Tomas Bolme

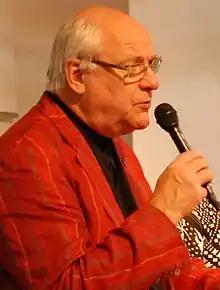
Bolme in 2010.

Tomas Robert Olof Bolme (born 21 April 1945 in Högalid, Stockholm) is a Swedish actor. He is famous for being the Swedish voice of Tintin, and he is also the voice of the anime hero Cobra. As a child, he acted at Vår teater, a children's theatre in Stockholm. He studied at Teaterhögskolan in Stockholm during the years 1966 to 1969. Bolme has performed at Fria Proteatern, Royal Dramatic Theatre, Stockholm City Theatre and the National Swedish Touring Theatre. He has also recorded several audiobooks and one of them is Jan Guillou's "Coq Rouge".